Lev Pisarzhevsky

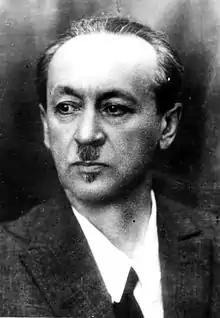
Lev Pisarzhevsky

Lev Vladimirovich Pisarzhevsky (also transliterated as Pisarzhevskii: ; 13 February 1874 – 23 March 1938) was a Ukrainian Soviet chemist who studied peroxides, peracids, and solutions.